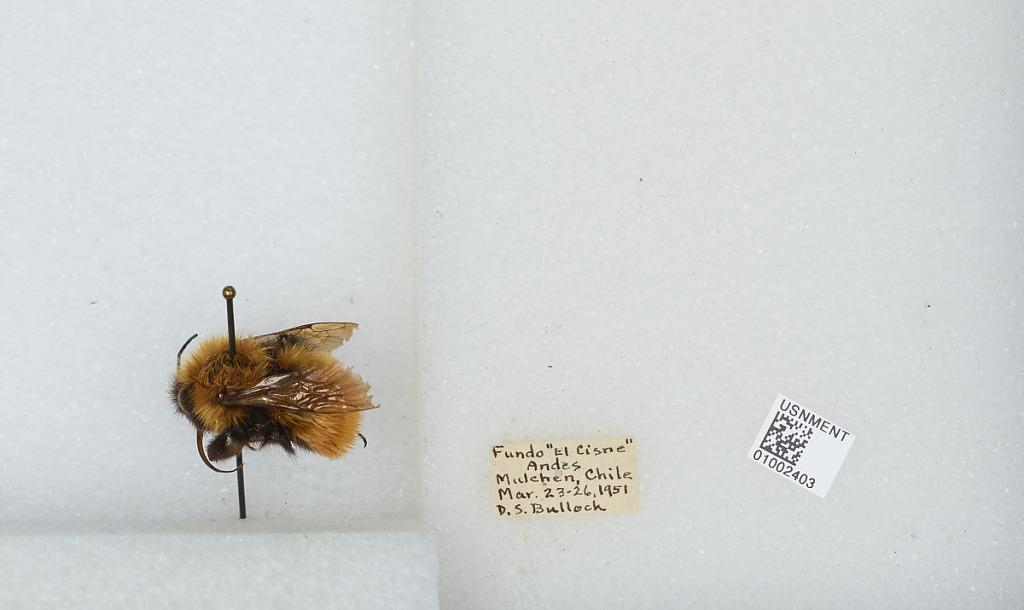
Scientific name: Bombus (Fervidobombus) dahlbomii Guérin
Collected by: D. Bullock
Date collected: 1951-3-23
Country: Chile
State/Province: Bio Bio
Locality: Fundo "El Cisne" Andes Mulchen
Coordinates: -37.7167, -72.2333